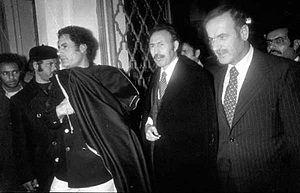
La Libye est un pays d'Afrique du Nord, dont le nom dérive de Libou, un peuple berbère connu depuis l'antiquité.
1977 est une année commune commençant un samedi.